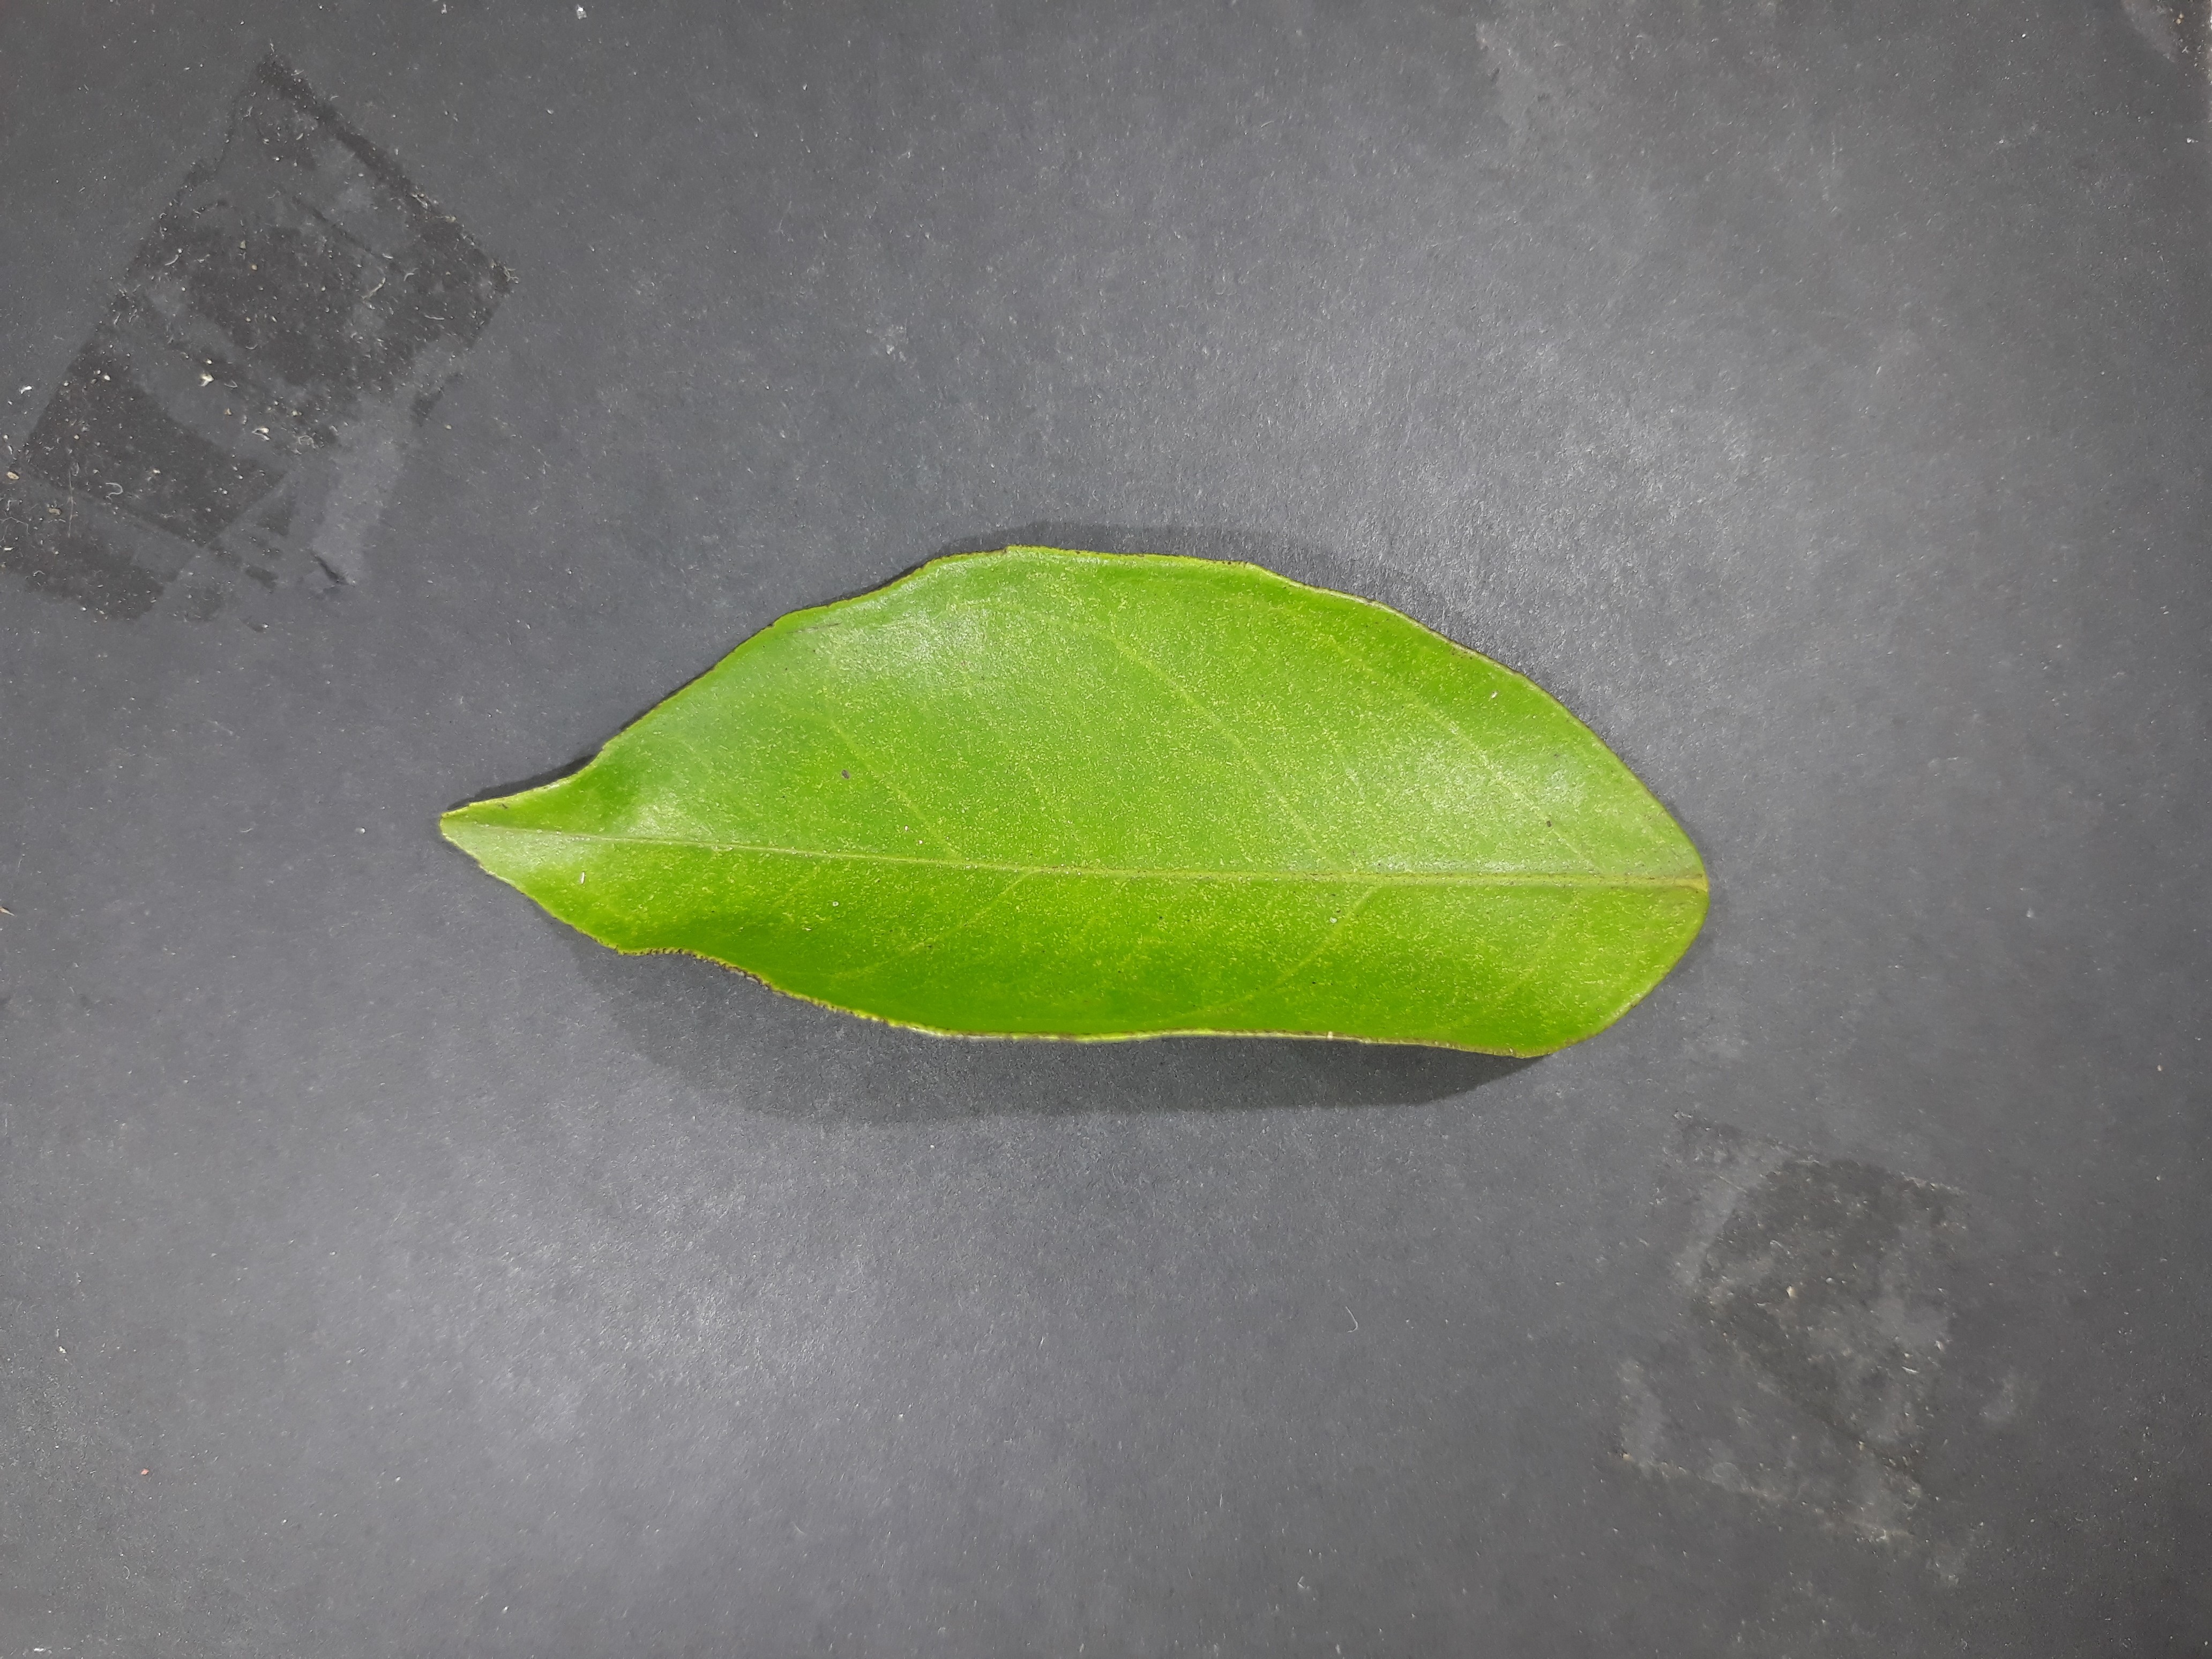
Label: Texas_mite